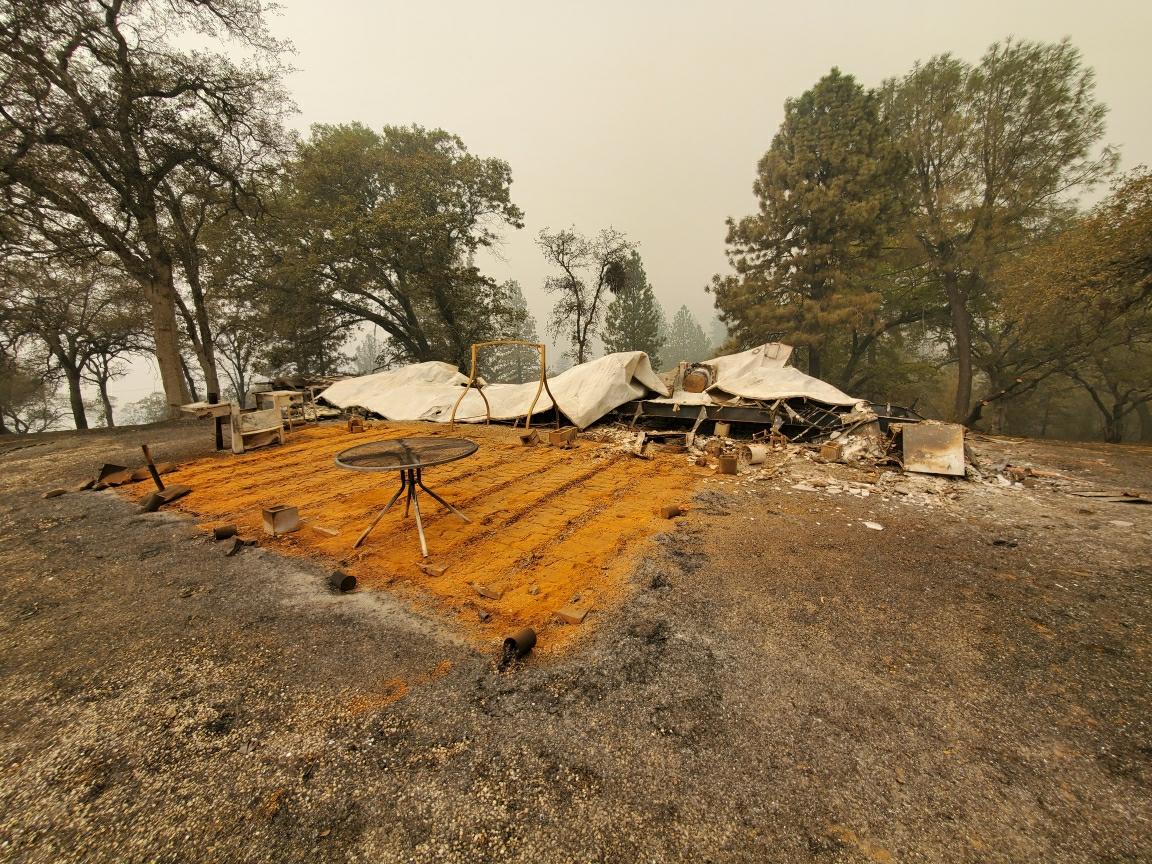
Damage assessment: destroyed